Neanderthal extinction

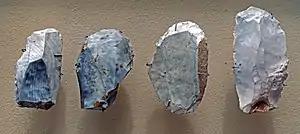
Bohunician scrapers in the Moravian Museum, Czech Republic

The earliest indication of Upper Palaeolithic modern human immigration into Europe is a series of modern human teeth with Neronian industry stone tools found at Mandrin Cave, Malataverne in France, dated in 2022 to between 56,800 and 51,700 years ago. The earliest bones in Europe date to roughly 45–43,000 years ago in Bulgaria, Italy, and Britain. This wave of modern humans replaced Neanderthals. However, Neanderthals and "H. sapiens" have a much longer contact history. DNA evidence indicates "H. sapiens" contact with Neanderthals and admixture as early as 120–100,000 years ago. A 2019 reanalysis of 210,000-year-old skull fragments from the Greek Apidima Cave assumed to have belonged to a Neanderthal concluded that they belonged to a modern human, and a Neanderthal skull dating to 170,000 years ago from the cave indicates "H. sapiens" were replaced by Neanderthals until returning about 40,000 years ago. This identification was refuted by a 2020 study. Archaeological evidence suggests that Neanderthals displaced modern humans in the Near East around 100,000 years ago until about 60–50,000 years ago.